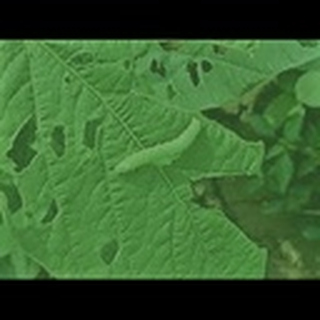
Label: cotton_army_worm